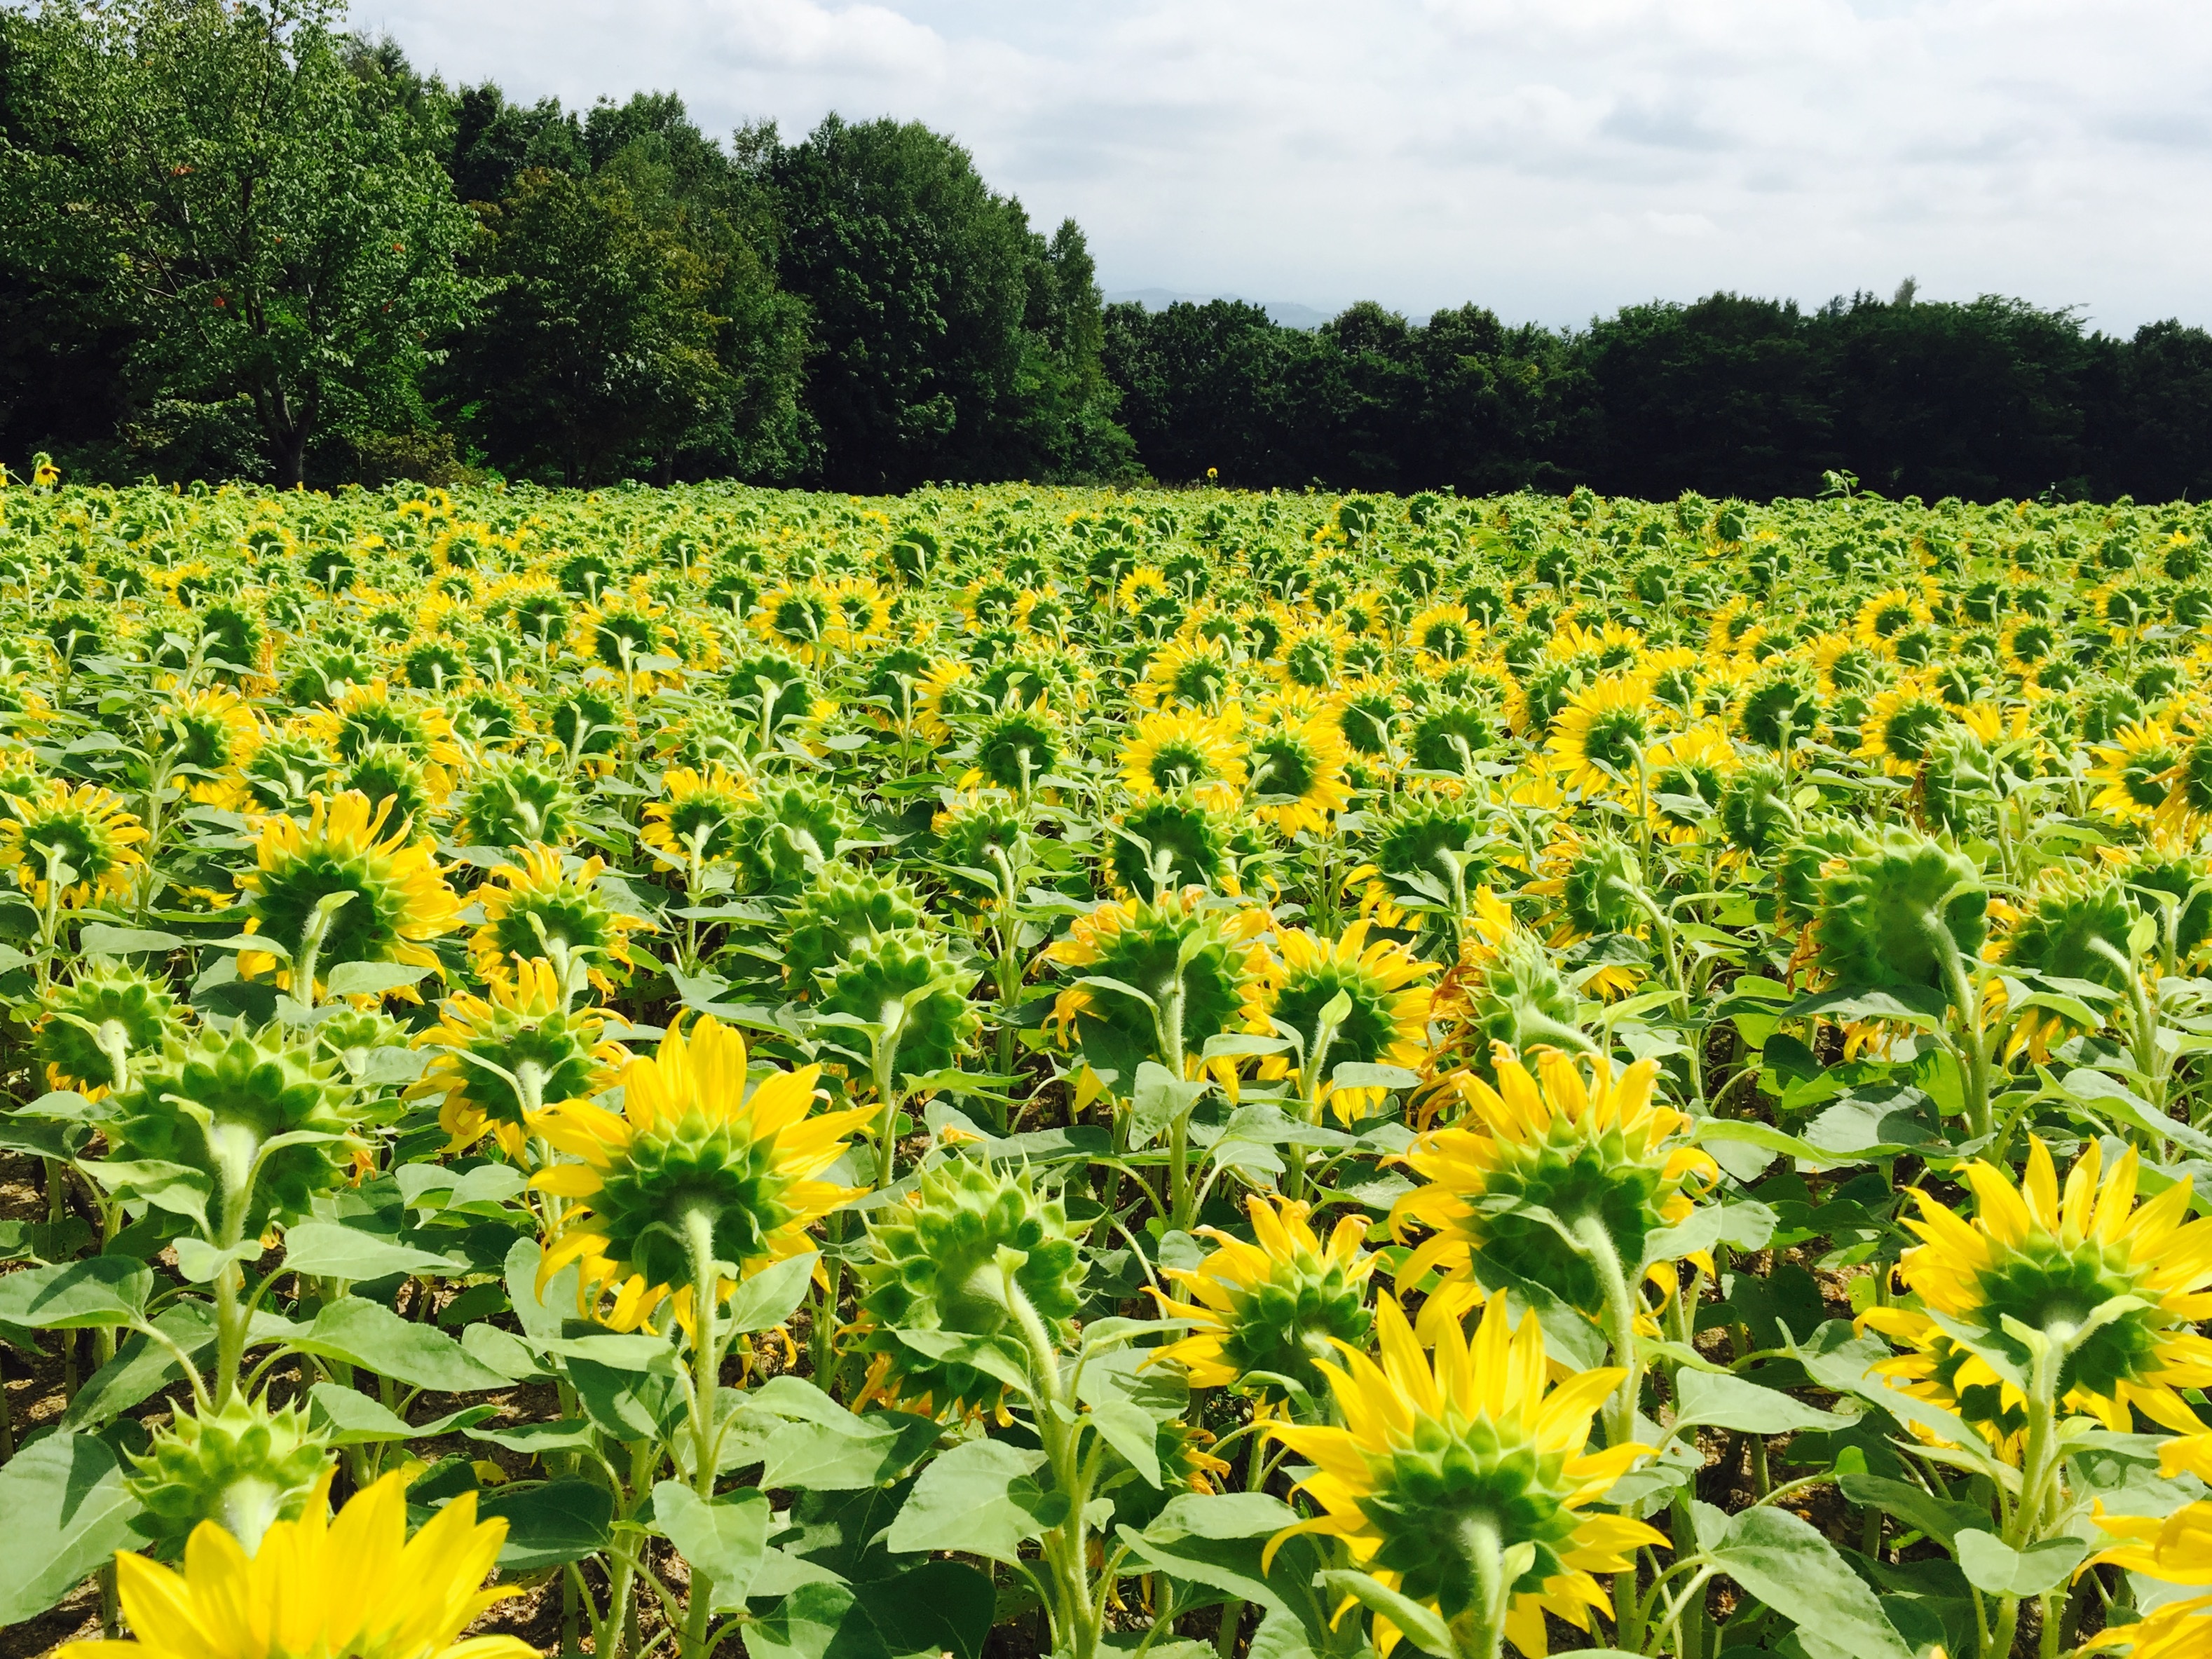
nature, plant, field, lawn, meadow, prairie, flower, botany, yellow, agriculture, garden, japan, flora, sunflower, wildflower, ecosystem, flowering plant, daisy family, land plant